Elena Vesnina

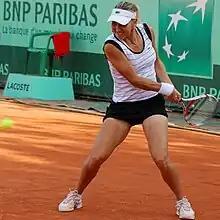
Vesnina swinging a backhand

The pair also reached the semifinals of Wimbledon, before falling to eventual champions and second seeds, Květa Peschke and Katarina Srebotnik.